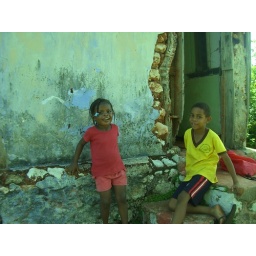
Children play in front of the history house. My red Fund for Teachers bag sneaks into the photo.